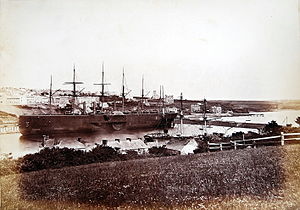
SS Great Eastern / Kabellægger 1866-74
Great Eastern som kabellægger opankret i Milford Haven engang i 1870-erne.
SS Great Eastern var et dampskib tegnet af den engelske ingeniør og foregangsmand Isambard Kingdom Brunel og bygget i jern på værftet J. Scott Russell & Co. i London. Ved sin søsætning i 1858 var hun langt større end noget hidtil bygget skib, og tiltænkt at kunne fragte 4.000 passagerer fra England til Australien uden at skulle laste kul undervejs. Hendes længde på 211 m blev først overgået i 1899 med den 215 m lange superliner RMS Oceanic, hendes tonnage på 18.915 BRT blev først overgået i 1901 af superlineren RMS Celtic på 21.035 BRT, mens de 4.000 passagerer først blev overgået i 1913 af SS Imperator, der kunne tage 4.935 passagerer. Som noget sjældent havde skibet dobbeltskrog og fem skorstene, hvoraf den ene dog senere blev pillet ned.